Glacier (wrestler)

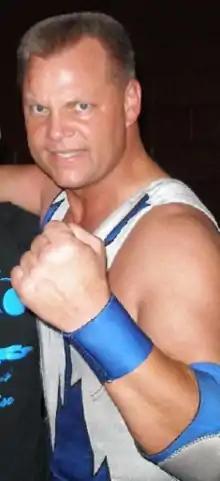
Glacier in 2008

Raymond Lloyd (born May 13, 1964) is an American martial artist, professional wrestler and actor. He is signed to All Elite Wrestling (AEW) as a coach and trainer. He is best known for his appearances with World Championship Wrestling from 1996 to 1999 under the ring name Glacier.